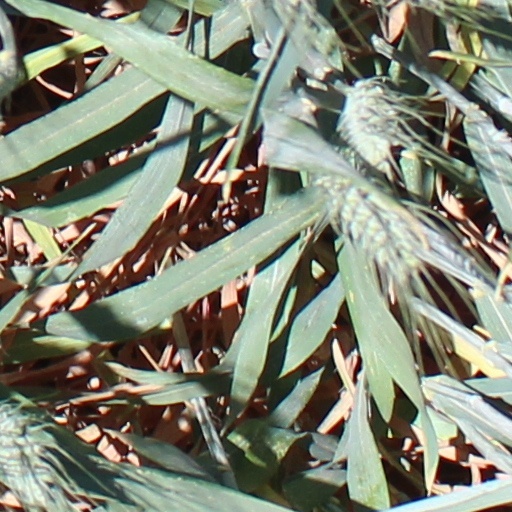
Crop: wheat